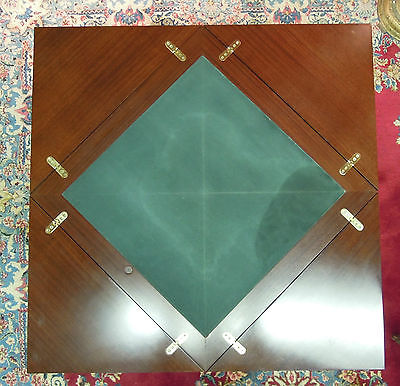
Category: table